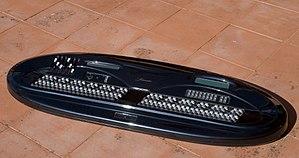
Semantic Daniélou-36
Le Système Semantic est une échelle microtonale accordée en intonation juste élaborée par Alain Daniélou.